Connections: An Investigation into Organized Crime in Canada

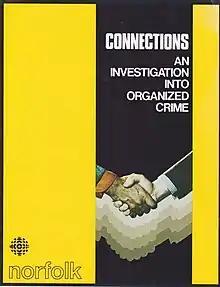

Connections: An Investigation into Organized Crime in Canada consisting of two television documentary programs broadcast as a CBC/Norfolk Communications Ltd coproduction transmitted by the Canadian Broadcasting Corporation in two 90-minute segments on successive nights: Sunday, June 12 and Monday, June 13, 1977.